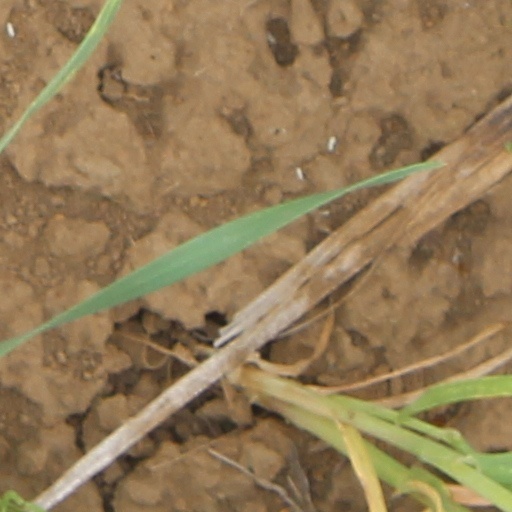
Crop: wheat